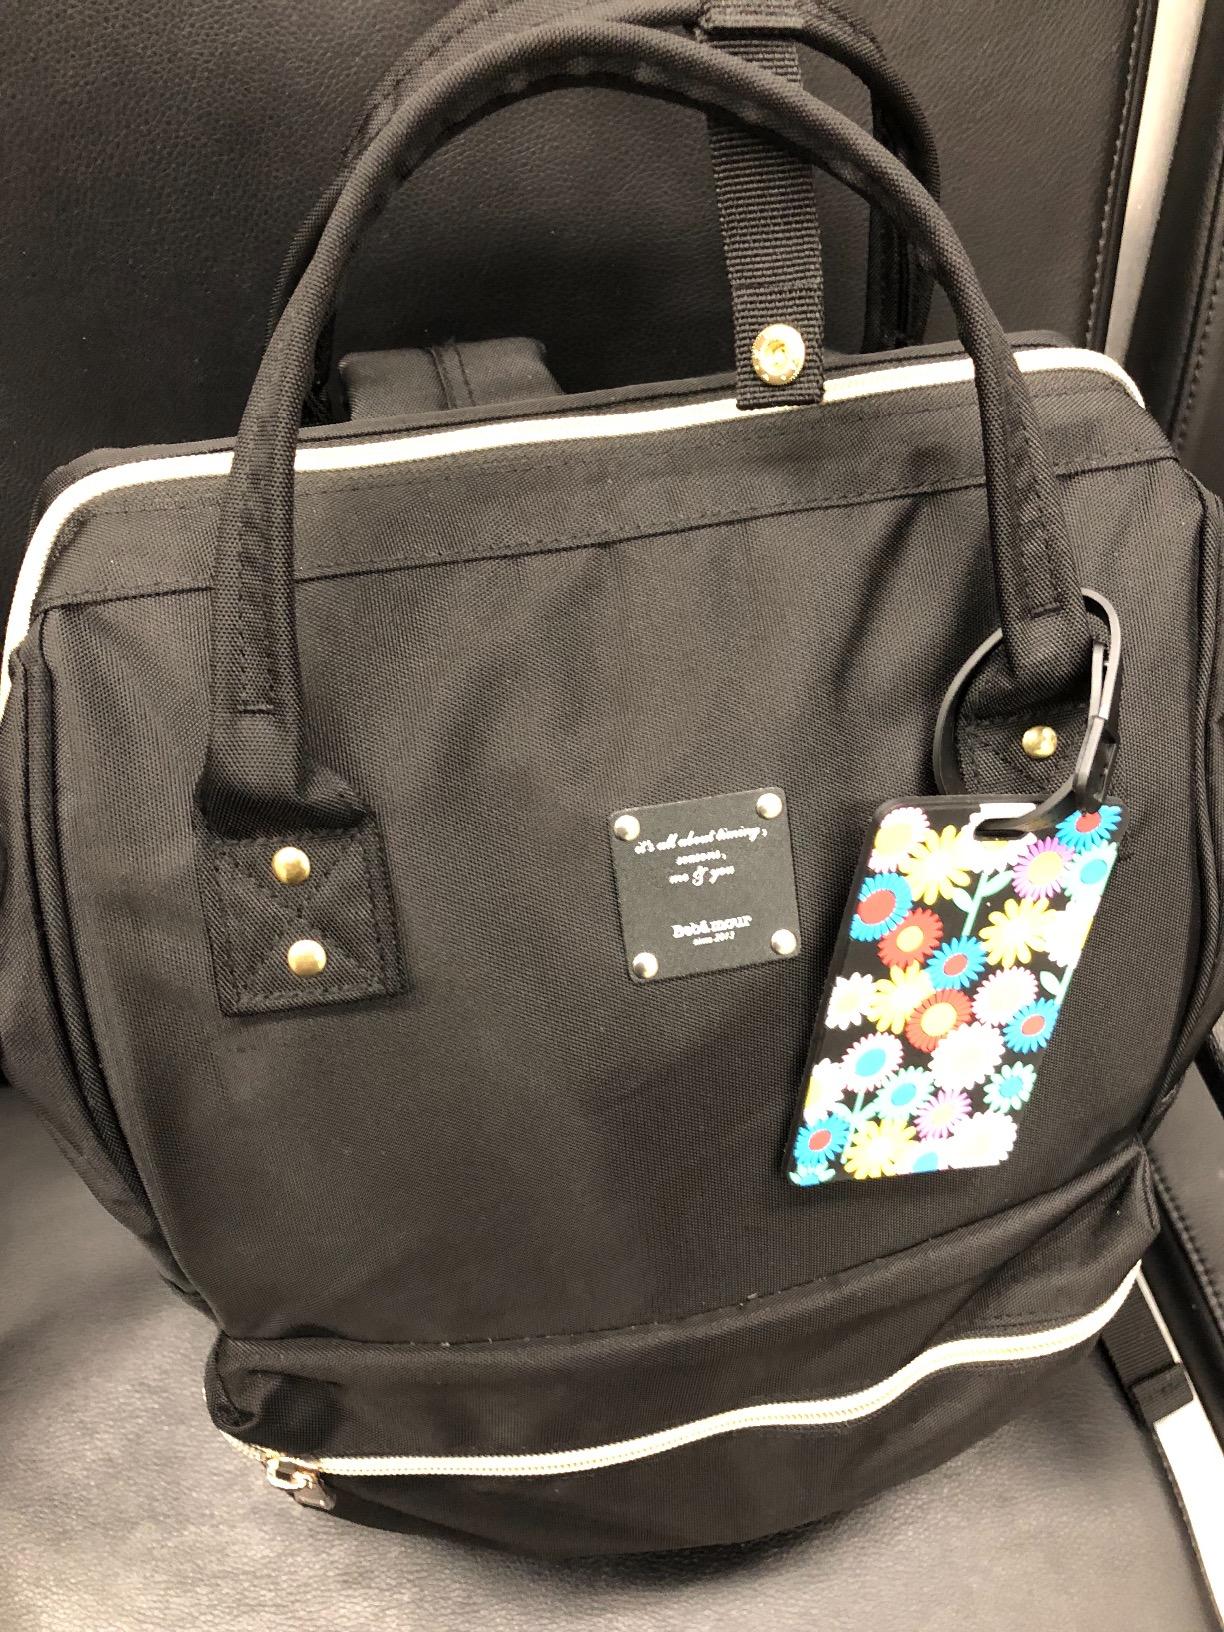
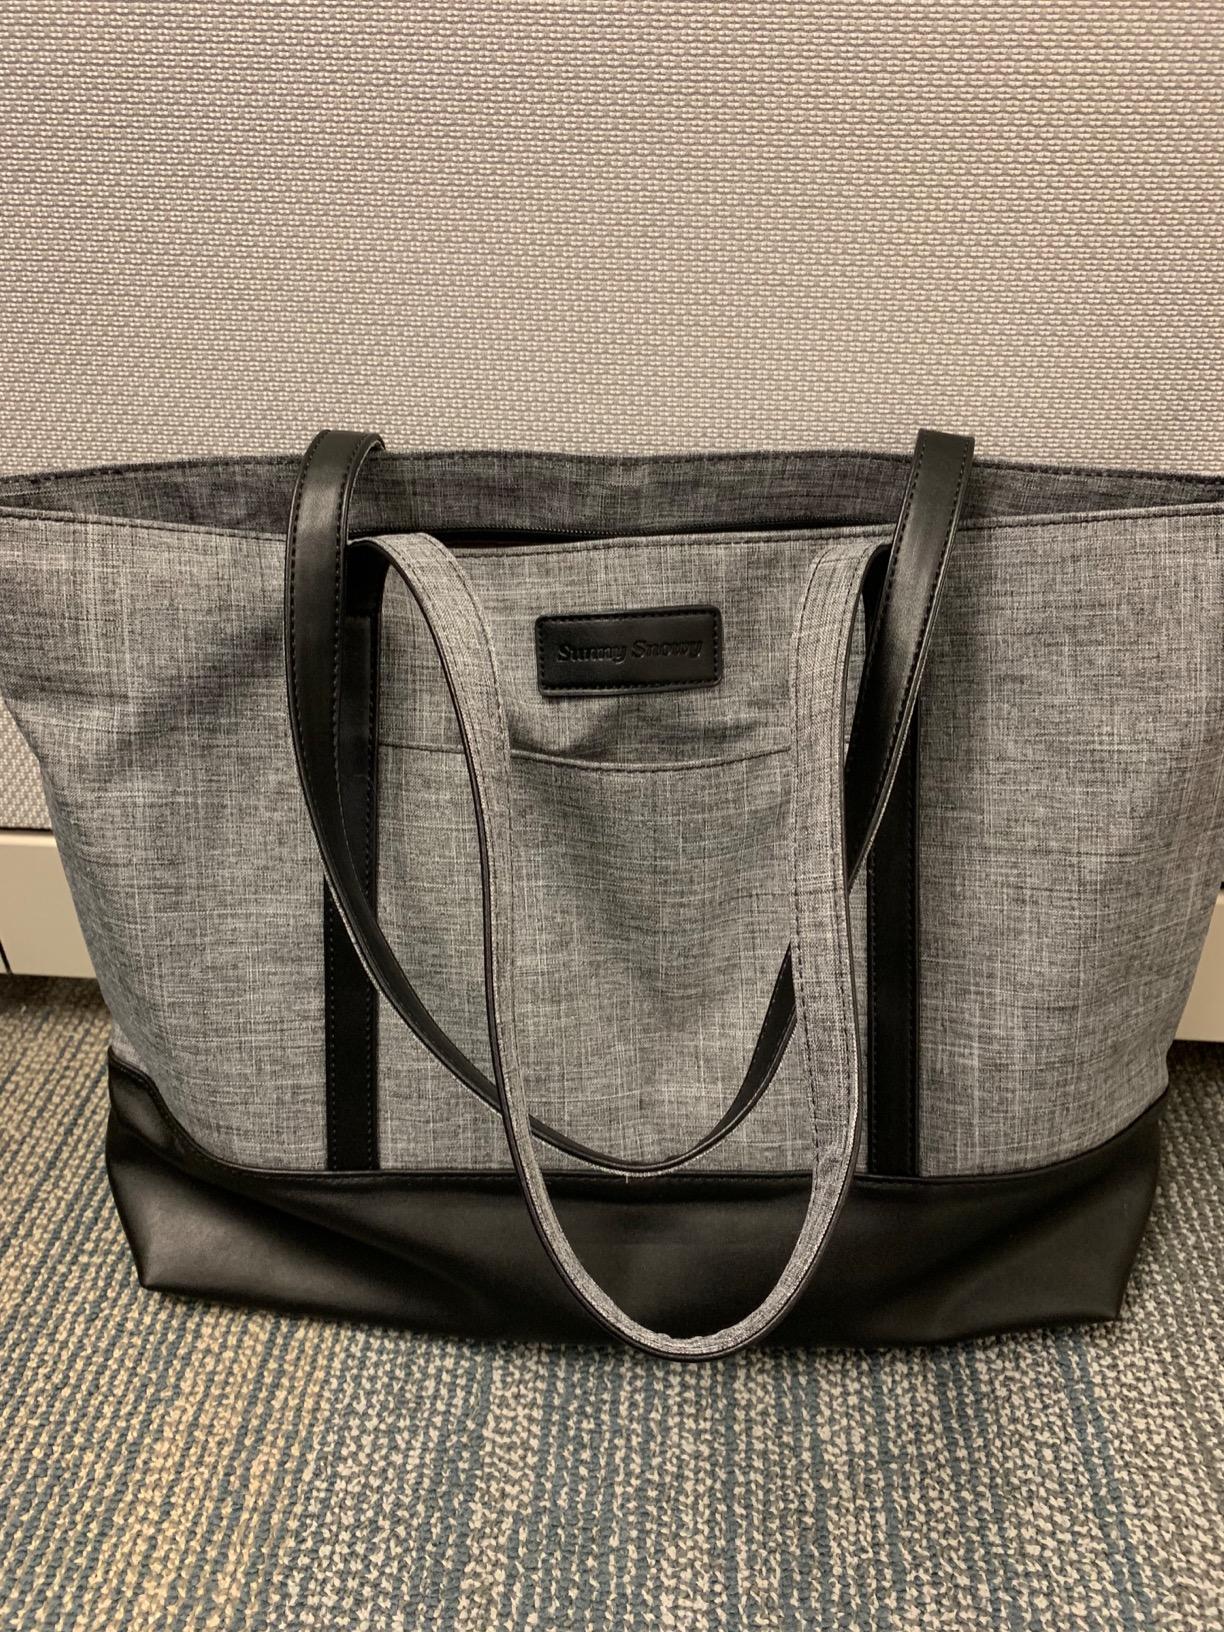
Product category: bag
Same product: no